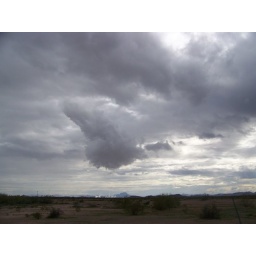
weird clouds above the nuclear plant